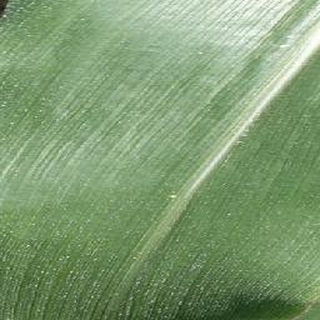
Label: healthy_corn